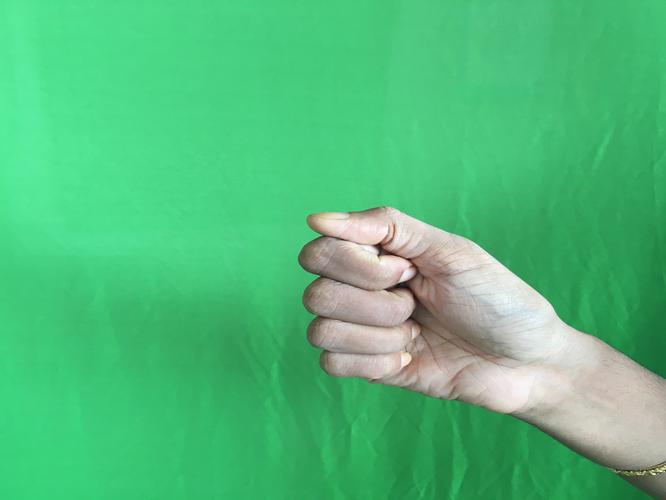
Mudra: Mushti
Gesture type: single_hand